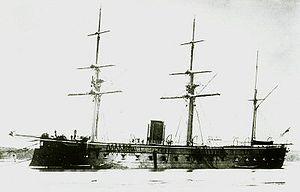
La SMS Friedrich Carl est une frégate de la marine de la Confédération d'Allemagne du Nord et plus tard de la marine impériale allemande. Elle a été construite en 1866-1867 par la société nouvelle des forges et chantiers de la Méditerranée de Toulon et lancée le 16 janvier 1867. Son coût s'est élevé à 6 453 000 thalers.